Dutch cuisine

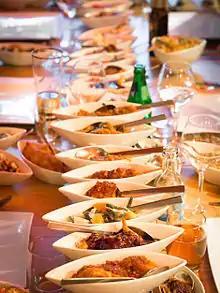
"Rijsttafel"

Southern Dutch cuisine constitutes the cuisine of the Dutch provinces of North Brabant and Limburg and the Flemish Region in Belgium. It is renowned for its many rich pastries, soups, stews and vegetable dishes and is often called "Bourgondisch" (Burgundian) which is a Dutch idiom invoking the Burgundian dukes who ruled the Low Countries in the Middle Ages. In this region the dukes had their court, which was renowned for its great feasts. The culinary tradition in this region overlaps with that of neighbouring Flanders.